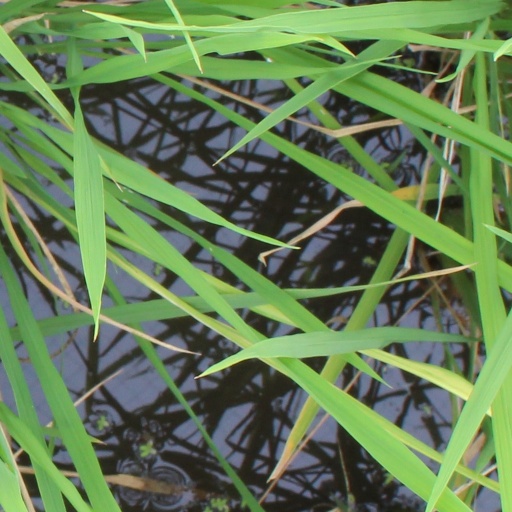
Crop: rice